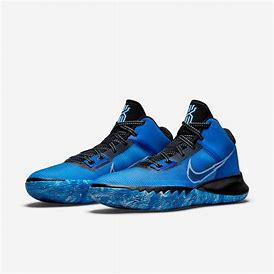
Brand: Nike
Model: Kyrie Flytrap 4